Rainey Memorial Gates

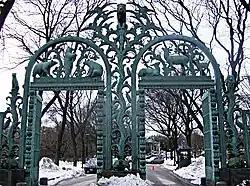

Rainey Memorial Gates is a historic entrance gate located at the north side of the Bronx Zoo, within Bronx Park in the Bronx, New York City.